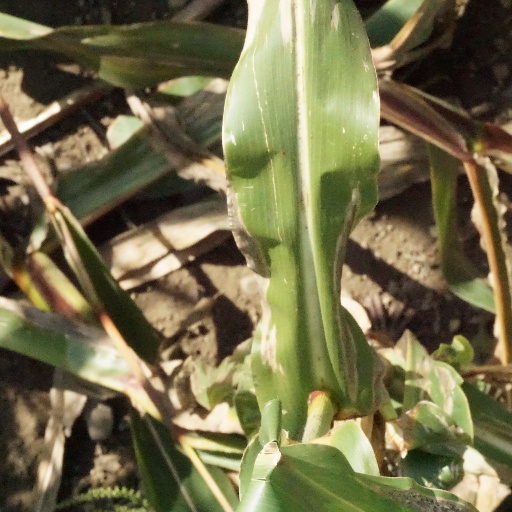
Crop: maize; corn